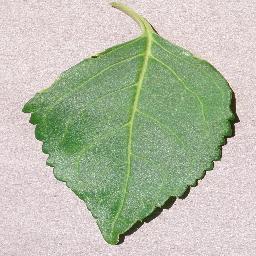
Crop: cherry
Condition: (including_sour)_healthy